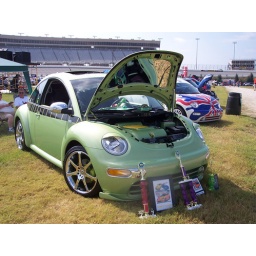
Trang's car to the tee--including a miniature version sitting under the hood with a little alien sitting inside